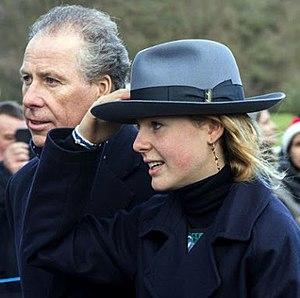
L'ordre de succession au trône britannique est l'ordre dans lequel sont appelées au trône du Royaume-Uni et des quinze autres royaumes du Commonwealth les personnes éligibles.
Margarita Armstrong-Jones ou Lady Margarita Armstrong-Jones, née le 14 mai 2002 à Londres, est une personnalité britannique, membre de la famille royale britannique.